Outwood Academy Redcar

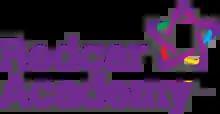
Redcar Academy logo

In December 2012 the school converted to academy status, becoming Redcar Academy. It retained its specialism in visual and performing arts.